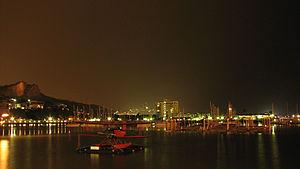
Le port de Townsville la nuit
Townsville est une ville de la côte nord-est de l'Australie, située dans l'État du Queensland. C'est la plus importante ville du Queensland septentrional, et sa capitale officieuse. En 2012, elle était peuplée de 184 768 habitants. Elle est administrée au sein de la ville de Townsville.